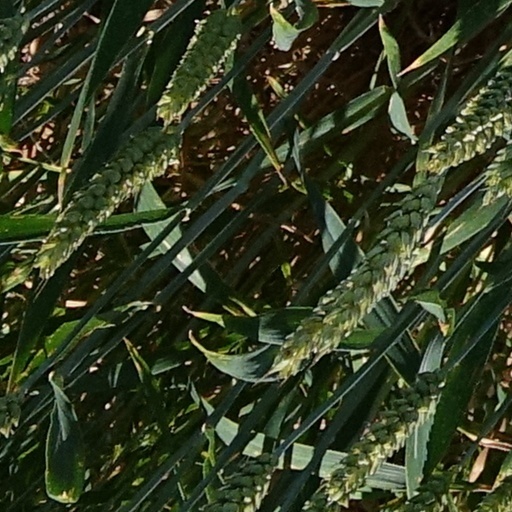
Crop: wheat